History of the NFL championship

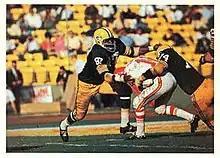
The Packers defeated the Chiefs in the first AFL–NFL Championship Game (Super Bowl I)

Home field for the 1933 title game was determined by the won-lost percentage in use at the time; the Western Division champion Chicago Bears (10–2–1), having a better record than the Eastern Division champion New York Giants (11–3–0), won the right to host the first title playoff. Thereafter, from 1934 onward, the divisions alternated the site of the playoff, with the East/American hosting in even years and the West/National in odd years. If there was a tie for first place within the conference, an extra playoff game decided who would go to the NFL Championship Game, with a coin toss deciding where the game would be played. (This occurred nine times in these 34 seasons: 1941, 1943, 1947, 1950 (both conferences), 1952, 1957, 1958, and 1965.)